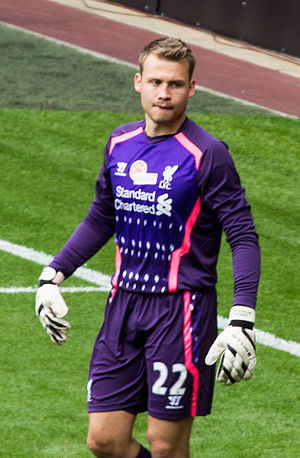
Simon Mignolet
Simon Mignolet er en belgisk fodboldspiller, der spiller som målmand i den belgiske klub Club Brugge siden sommeren 2019, hvortil han har skiftede fra engelske Liverpool F.C., hvor han spillede siden juli 2013. Tidligere har han repræsenteret Sunderland og Sint-Truidense VV i sit hjemland.